Shogi notation

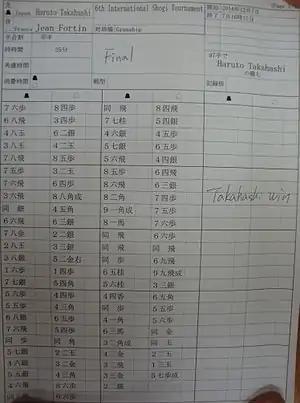
Game record of a shogi game

Shogi notation is the set of various abbreviatory notational systems used to describe the piece movements of a shogi game record or the positions of pieces on a shogi board.